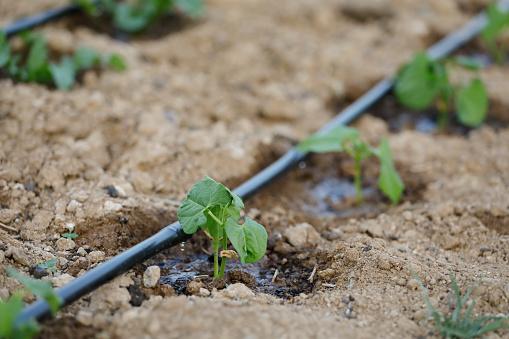
Aina huu wa mmea ni maharagwe. Unanyunyuziwa maji. Inaonekana umepandwa kwenye sehemu  kame. Huwa inatusaidia kuongeza protini katika mili zetu na pia kupata mapato baada ya kuvunwa.